Super Bowl LIII

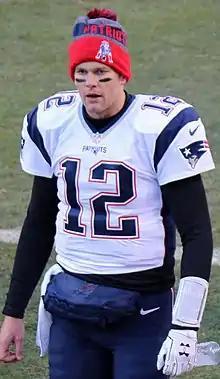
Patriots starting quarterback Tom Brady became the oldest to win the Super Bowl and the first player to win six

The Rams finished the 2018 season earning the #2 seed in the NFC, before knocking off the fourth seeded Dallas Cowboys in the divisional round and top seeded New Orleans Saints in the NFC Championship to earn their fourth Super Bowl in franchise history. The Rams went from 2004 to 2016 without recording a winning record. After relocating from St. Louis back to Los Angeles and posting a dismal 4–12 season in 2016, the team's fortunes changed with the hiring of 30-year-old head coach Sean McVay, the youngest head coach in NFL history. Under McVay and second year quarterback Jared Goff, who recovered from a lackluster winless rookie season to record a triple digit passer rating, the Rams improved to an 11–5 record in 2017. Then in 2018, they won their first eight games and finished the year with a 13–3 record, tying the Saints for the best record in the NFC. New Orleans won the top seed since they had defeated the Rams in the regular season.